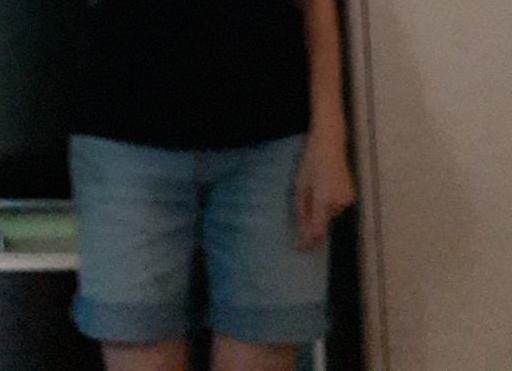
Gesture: no_gesture